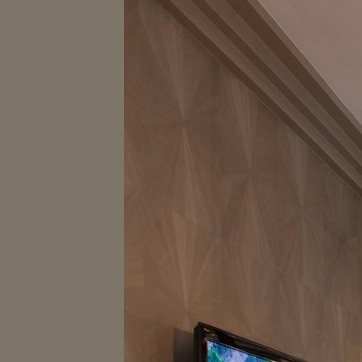
Material: wallpaper